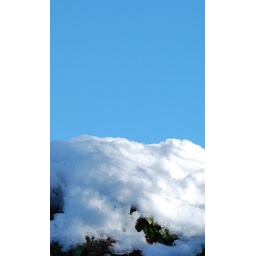
Vivid cloudless blue sky behind snow covered wall in our garden